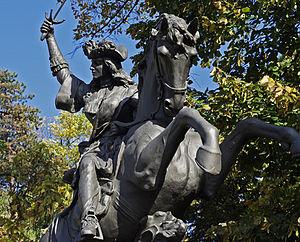
Statue implantée au jardin des Dauphins à Grenoble